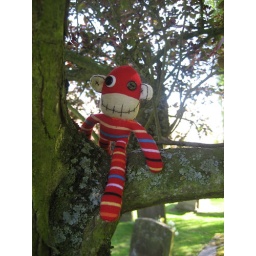
This guy was sitting in the tree by the church